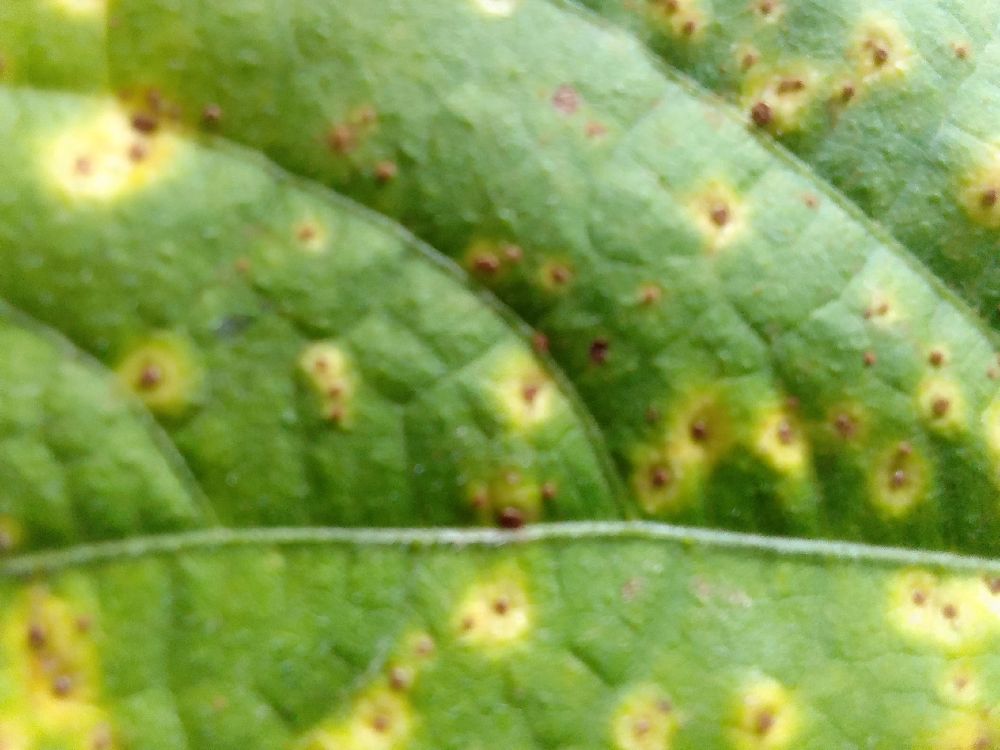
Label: rust